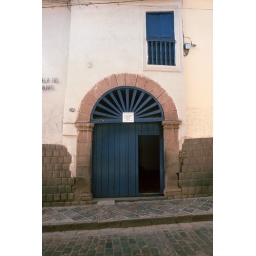
Cusco - Spanish door in an Inca wall